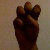
The image shows a hand gesture representing the letter 'E' in Indian Sign Language.